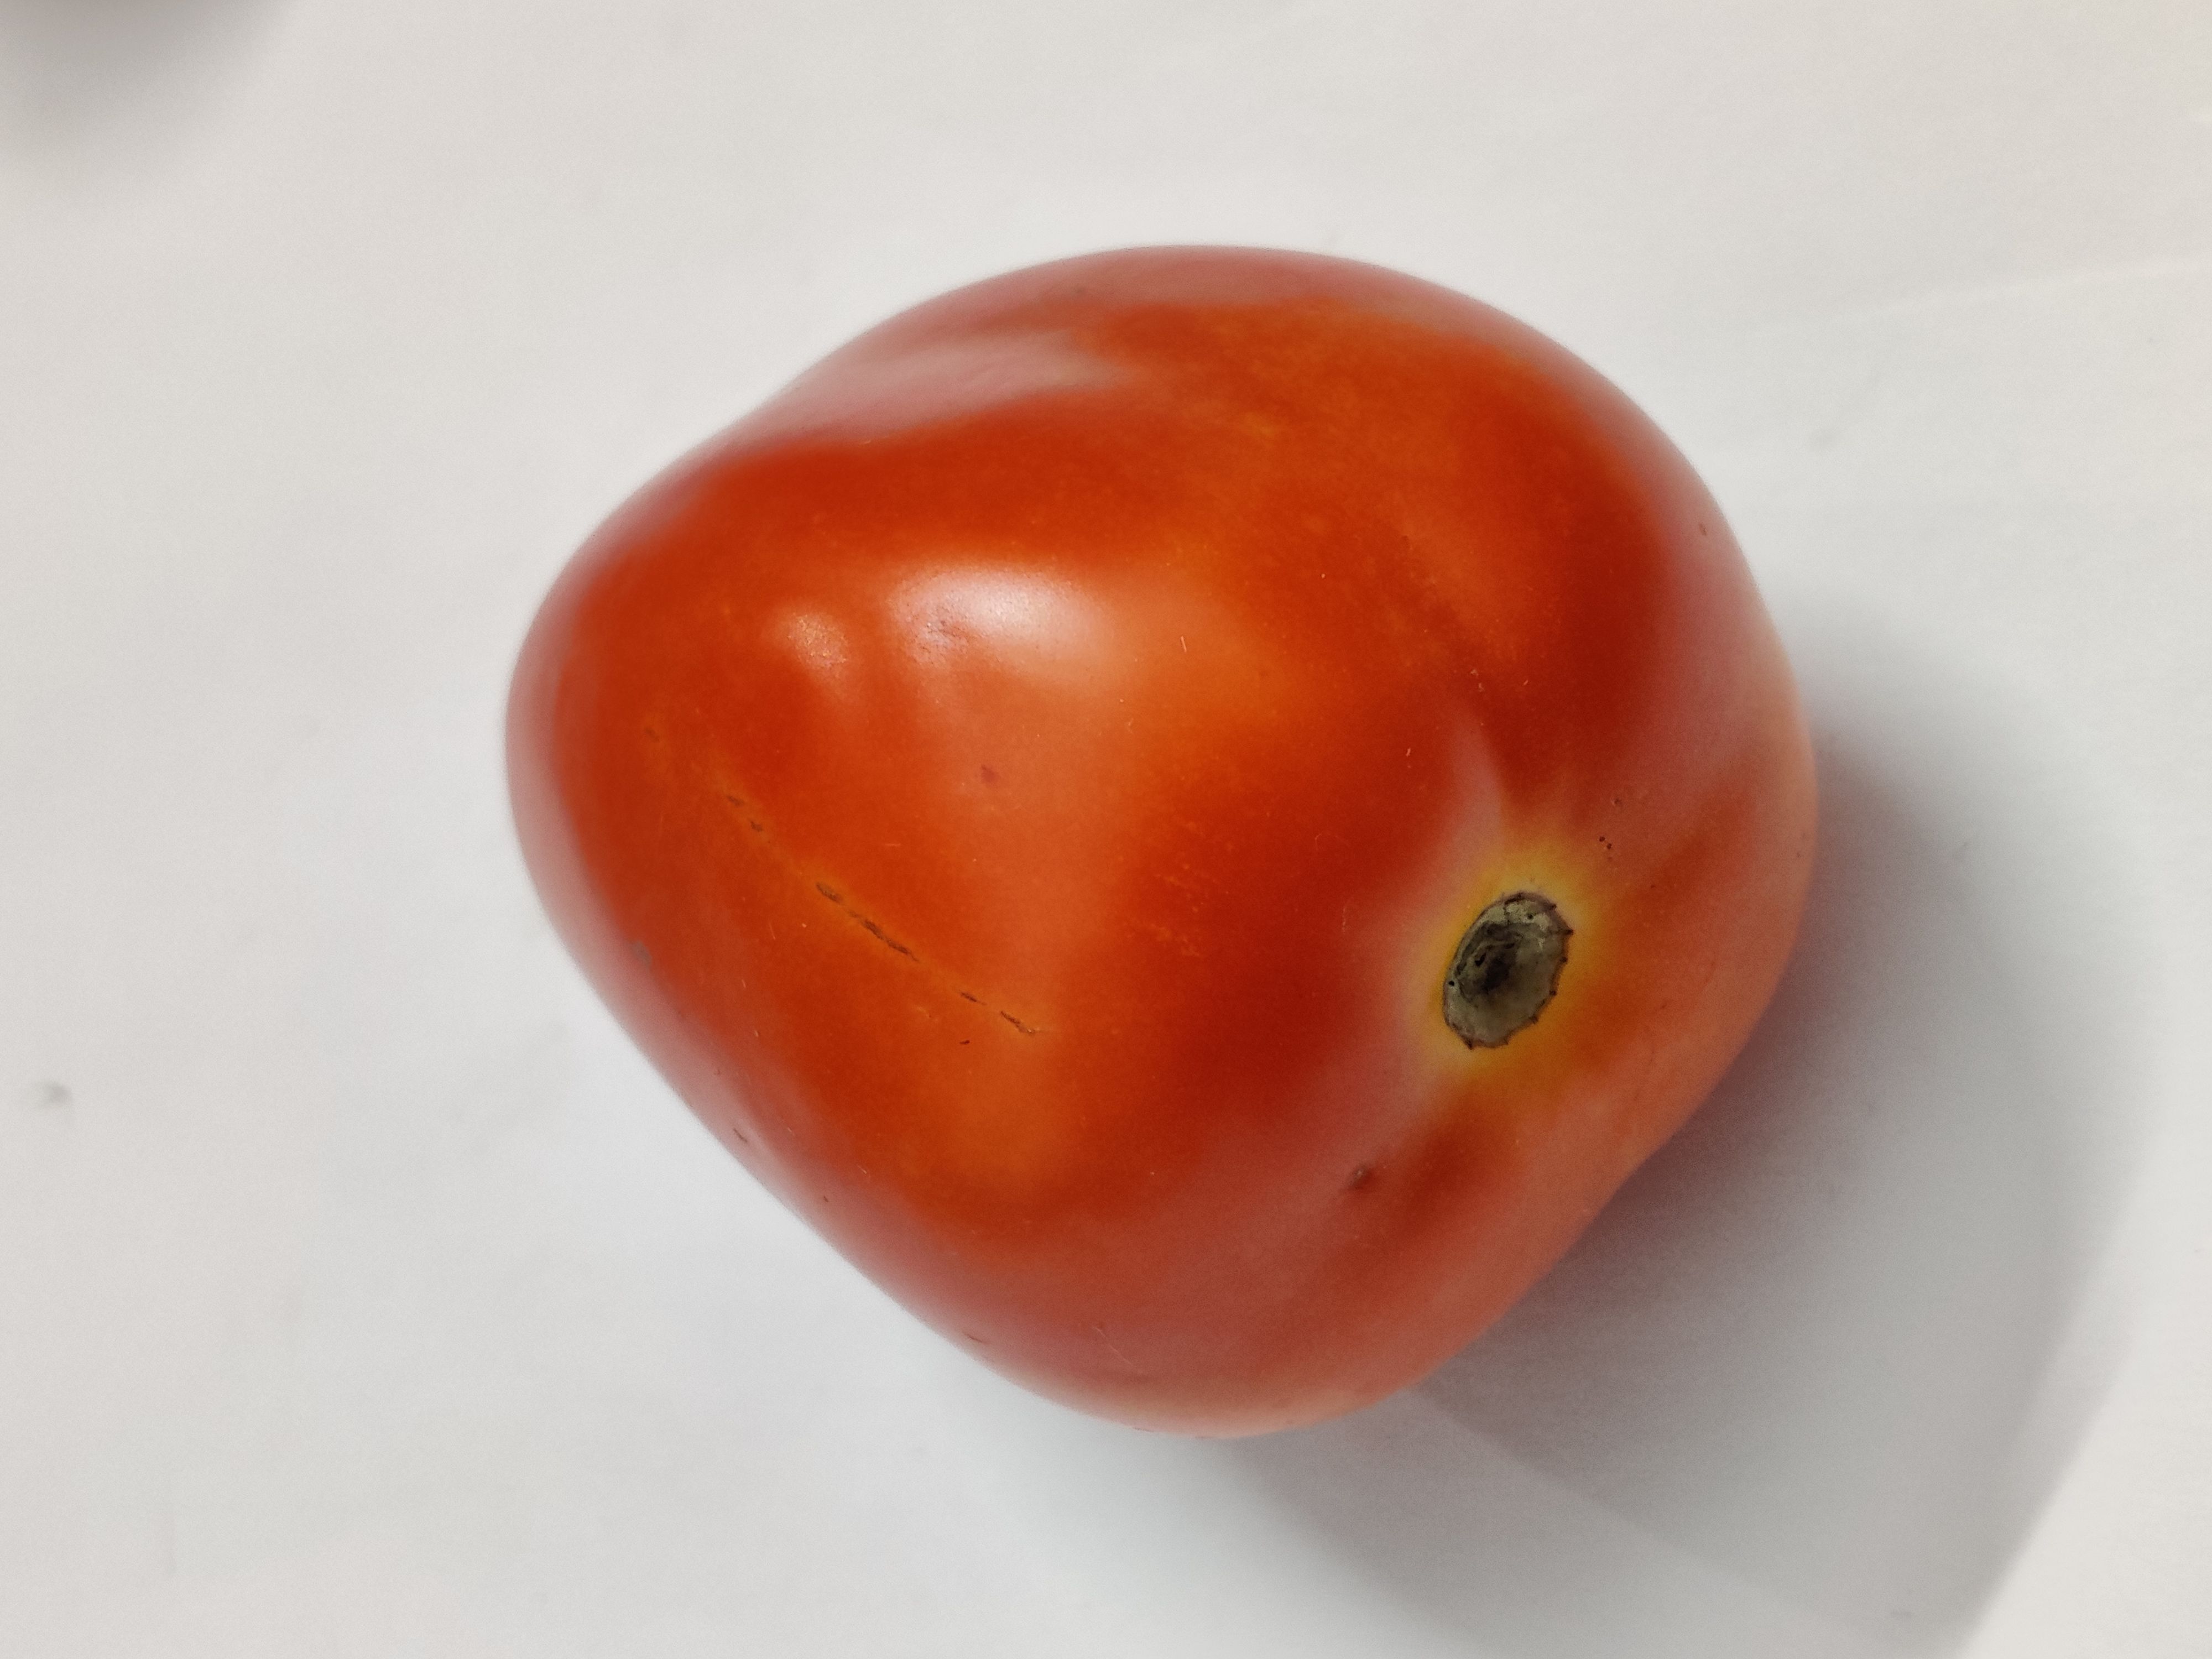
Fruit: tomatoes
Grade: 1st-grade